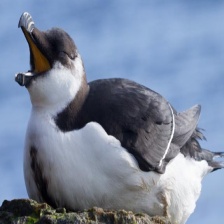
Species: RAZORBILL
Scientific name: ALCA TORDA